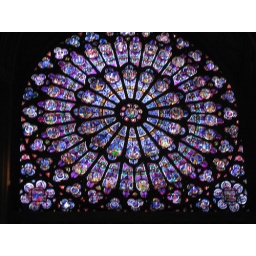
Paris - Stained glass window in Notre dame 2